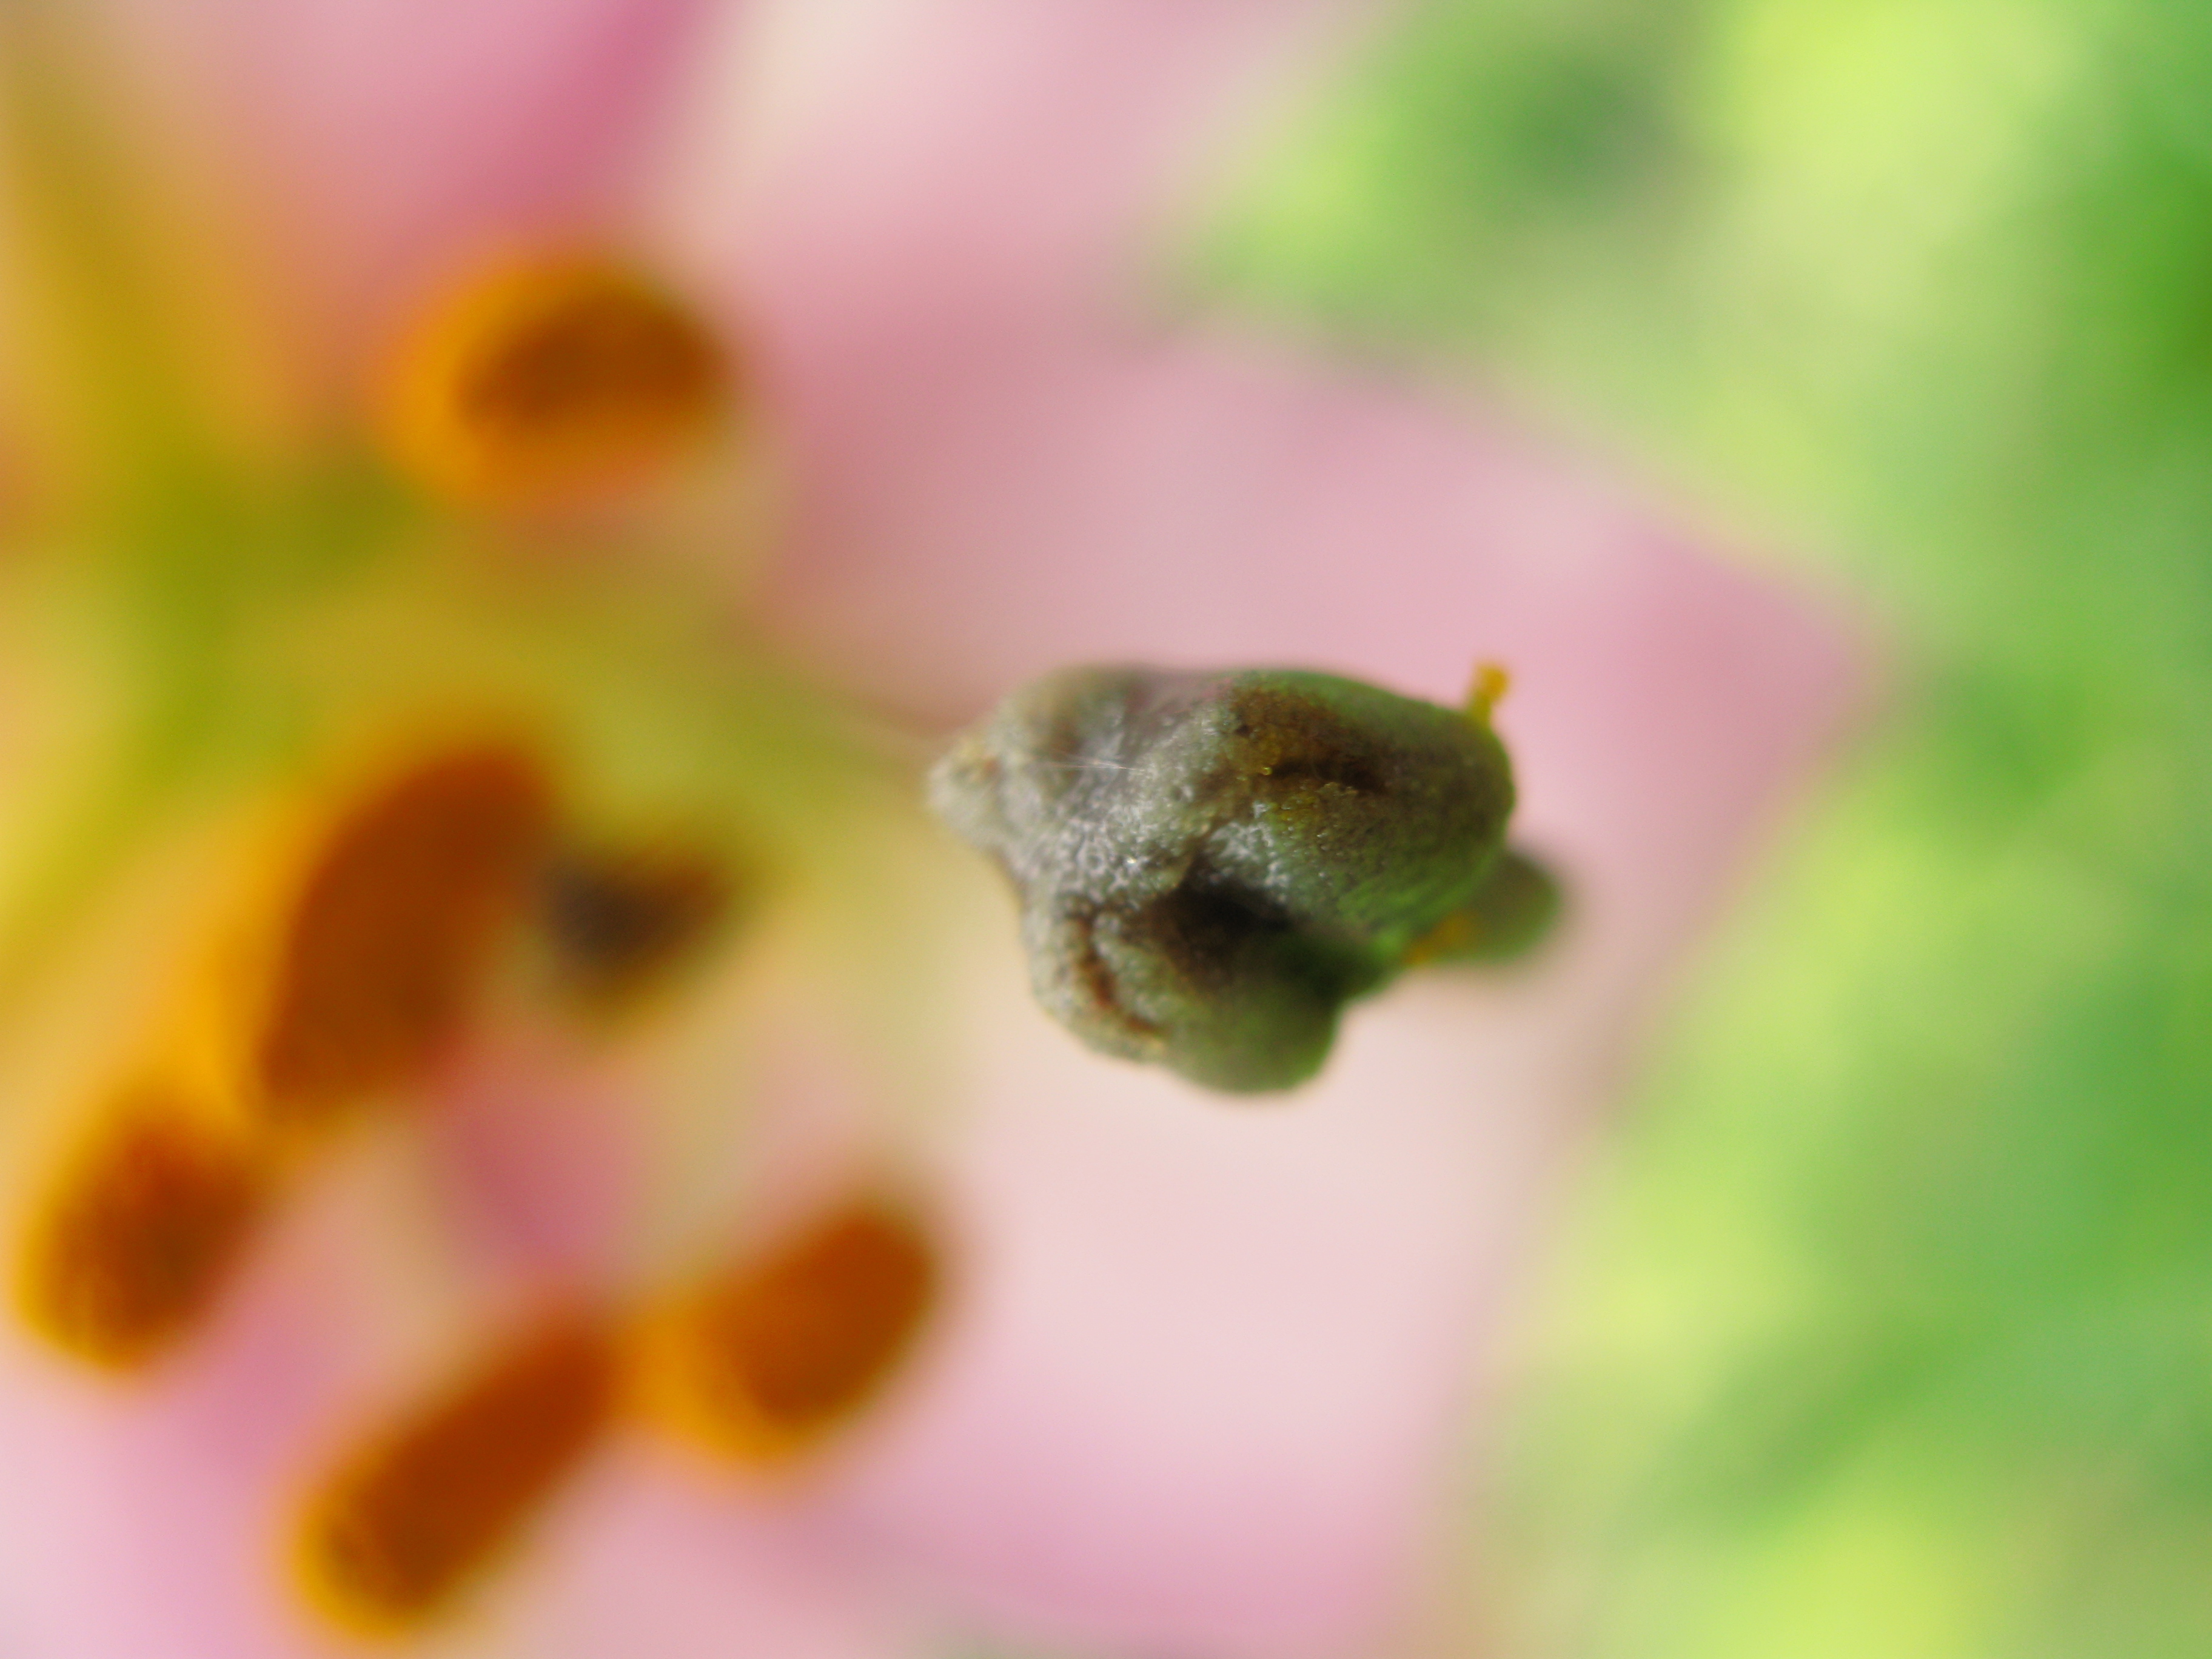
nature, blossom, plant, photography, leaf, flower, petal, pollen, green, high, yellow, flora, fauna, wildflower, close up, cool image, hires, lily, bud, hi, res, lilium, g7, macro photography, flowering plant, plant stem, land plant